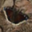
Label: butterfly